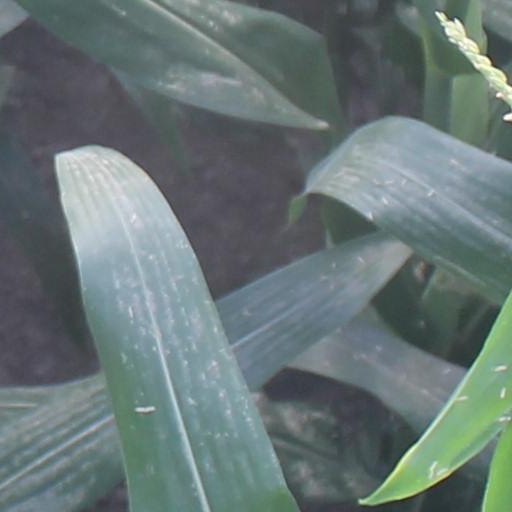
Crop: maize; corn